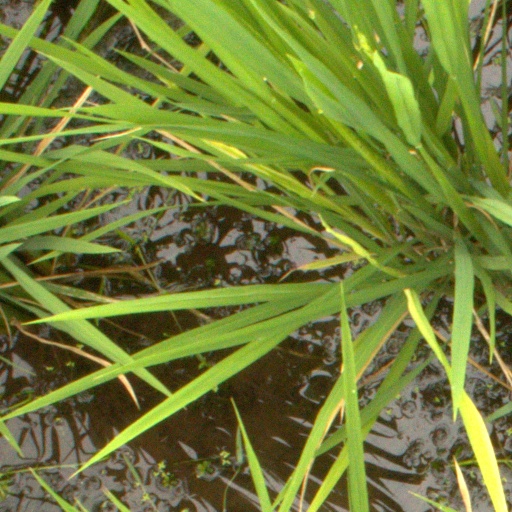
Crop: rice